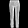
Label: Trouser